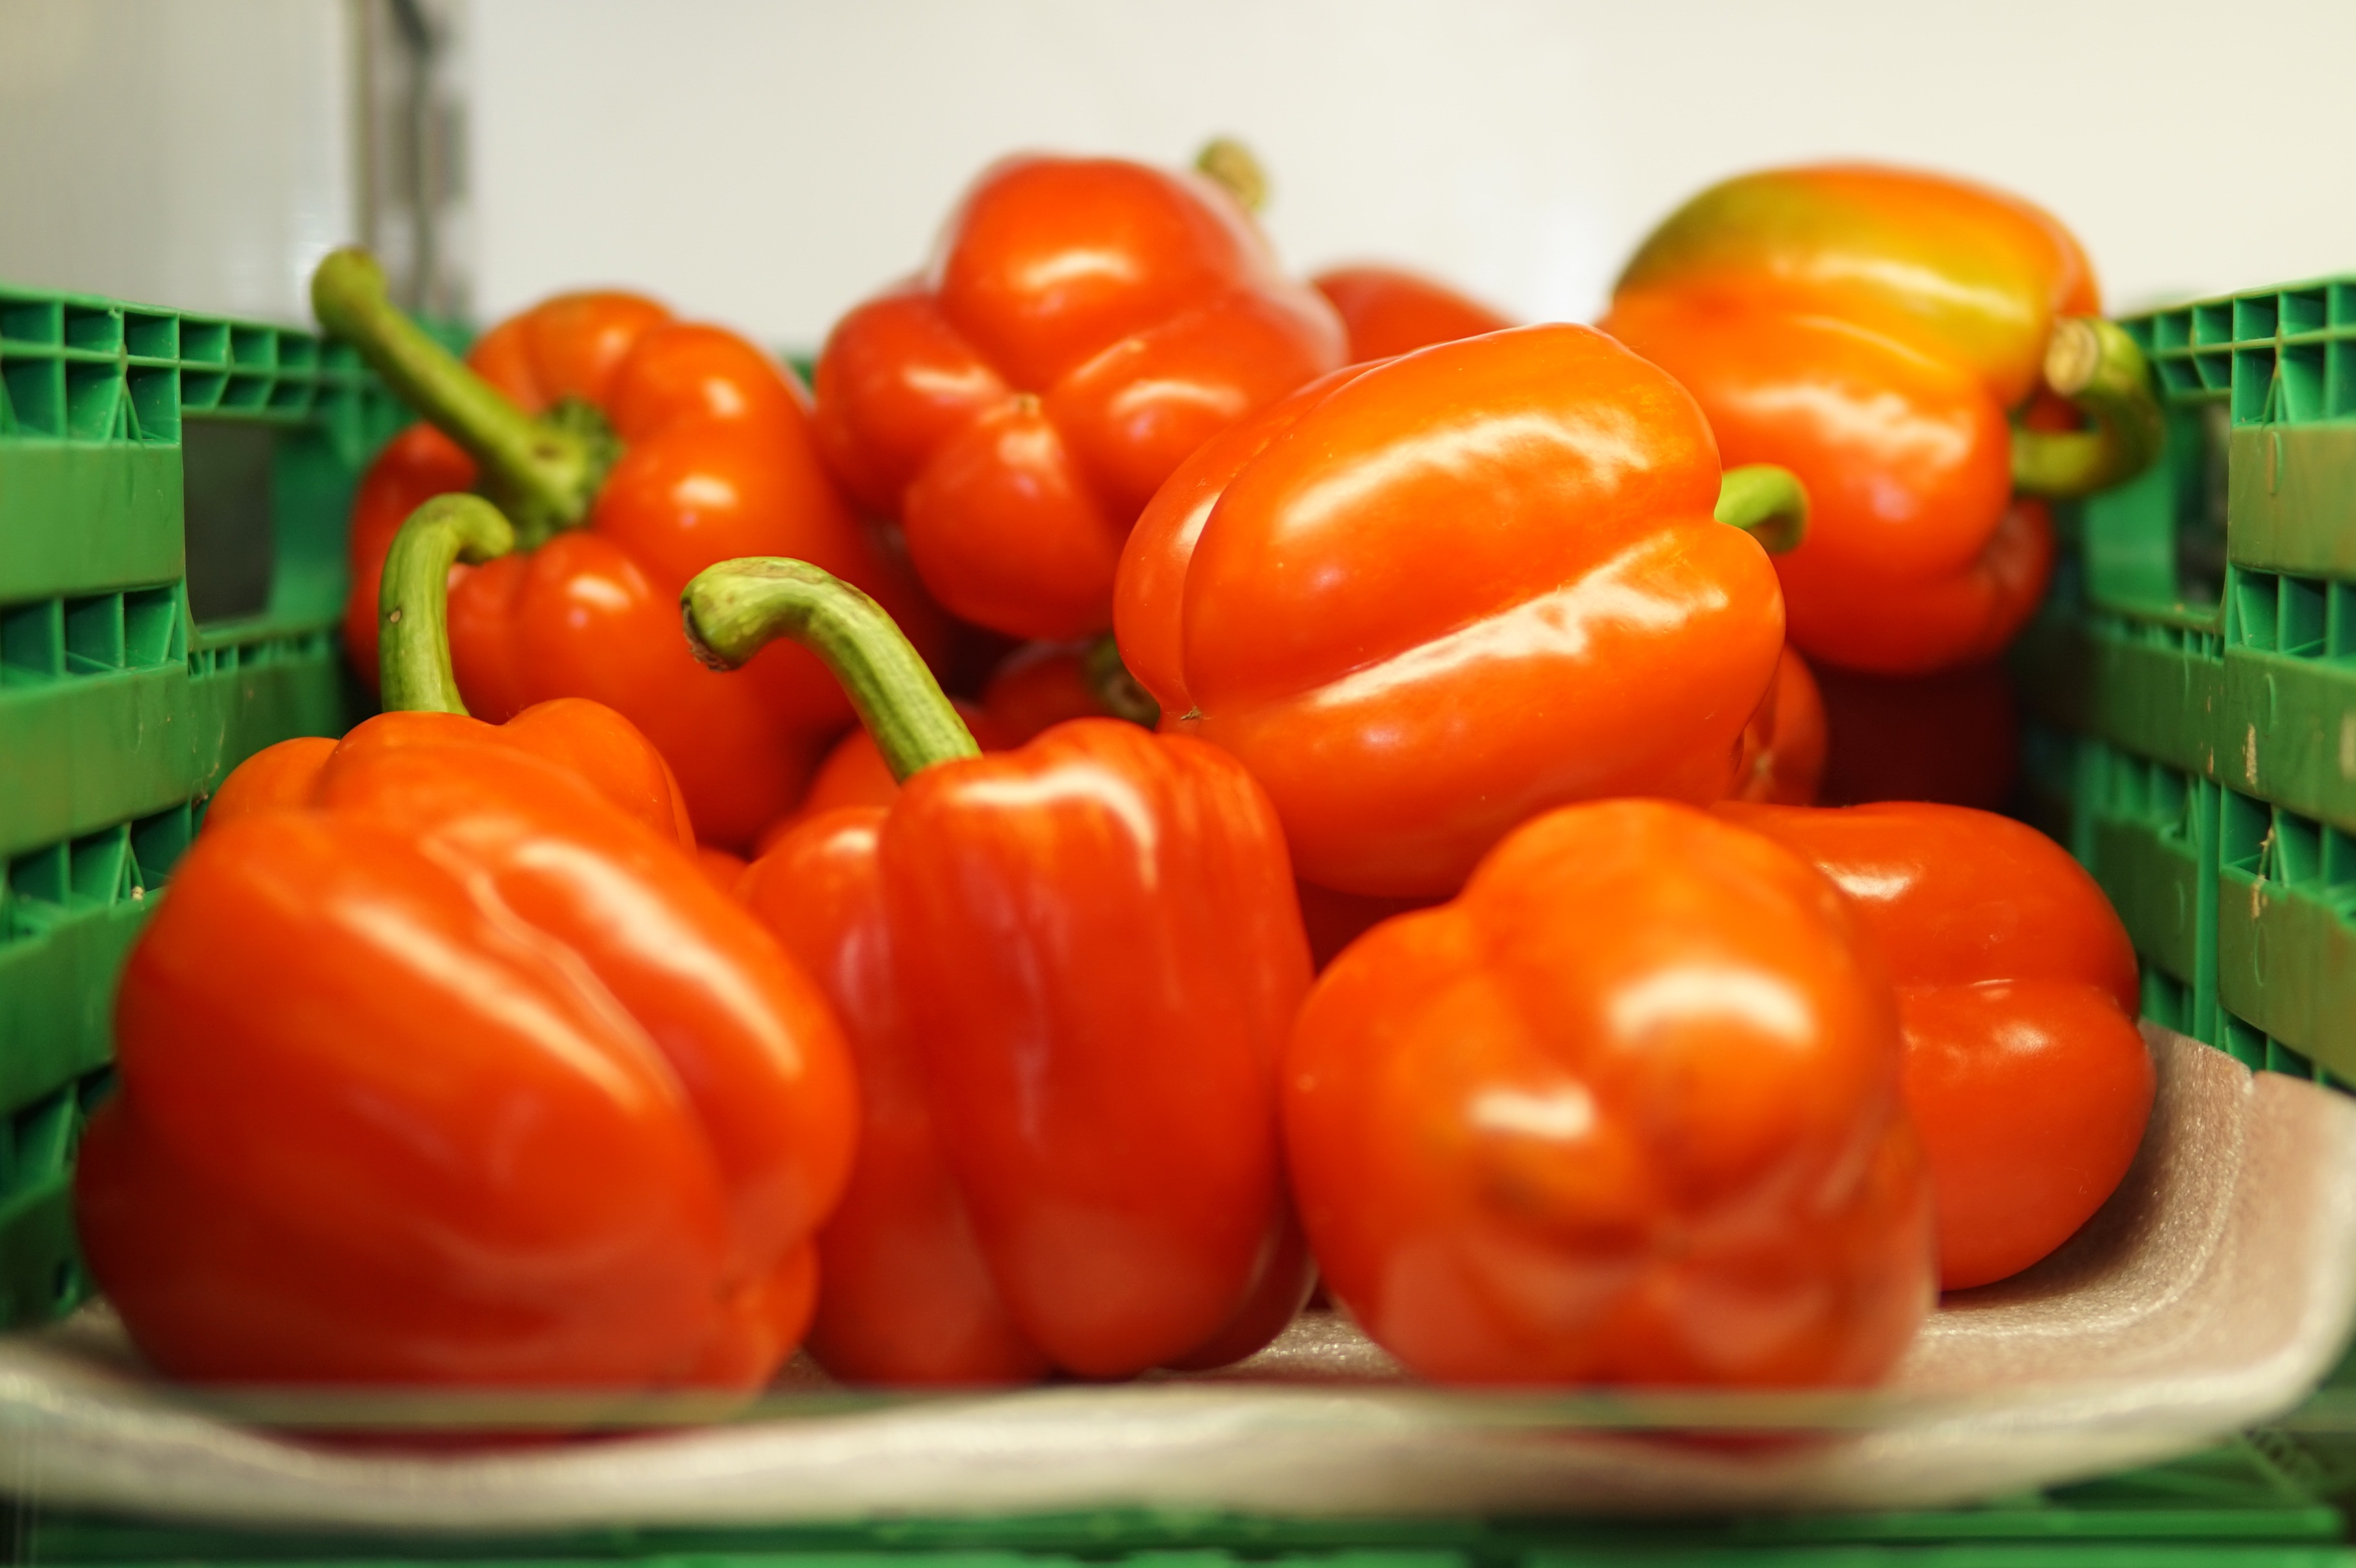
nature, plant, fruit, ripe, bell, food, pepper, chili, red, cooking, ingredient, produce, vegetable, color, natural, fresh, kitchen, lifestyle, healthy, cook, freshness, eating, nutrition, bright, hot, peppers, bell pepper, vegetarian, raw, diet, paprika, capsicum, organic, taste, flowering plant, land plant, bell peppers and chili peppers, pimiento, habanero chili